Roy Hofheinz

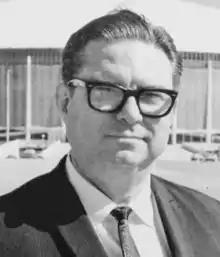
Roy Hofheinz in front of Astrodome, circa 1965

Roy Mark Hofheinz (April 10, 1912 – November 22, 1982), popularly known as Judge Hofheinz or "The Judge", was a Texas state representative from 1935 to 1937, county judge of Harris County, Texas from 1936 to 1944, and mayor of the city of Houston from 1953 to 1956.